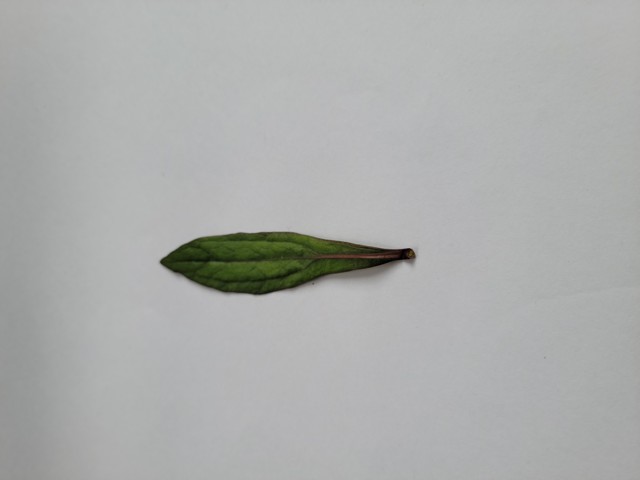
Plant: ayapan